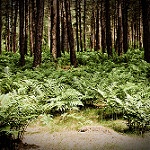
Scene: Outdoor